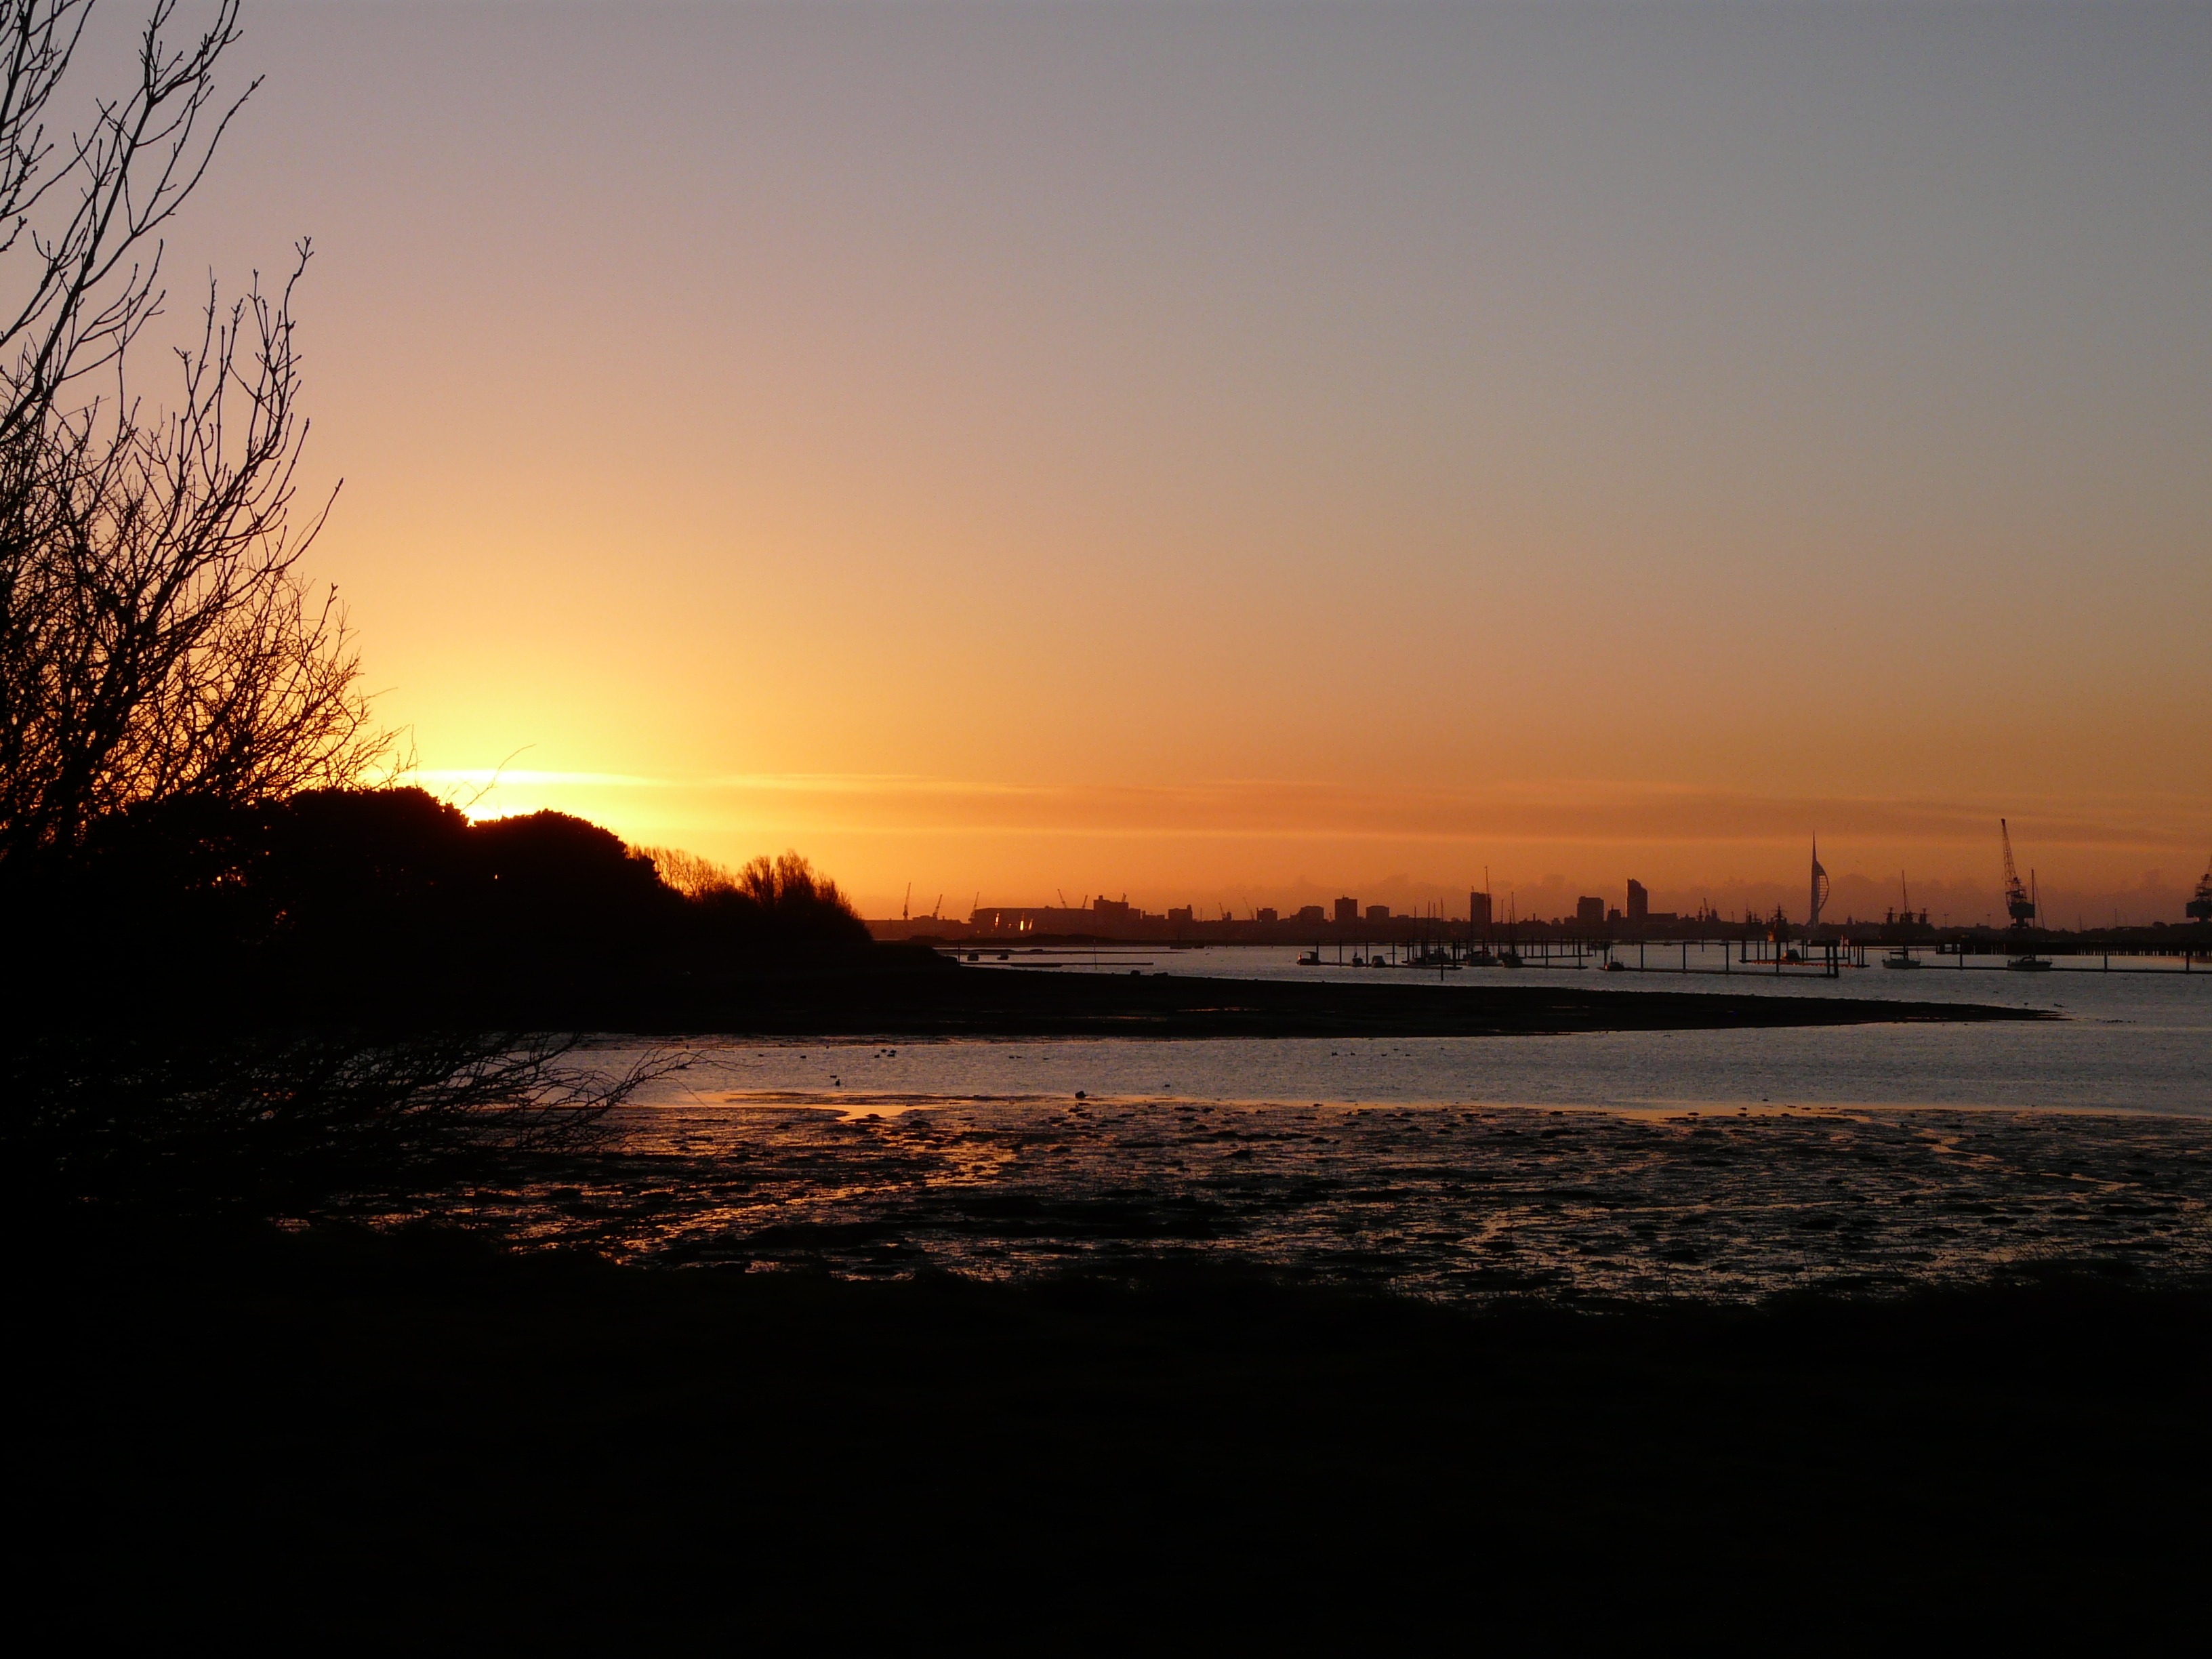
beach, landscape, sea, coast, ocean, horizon, light, cloud, sun, sunrise, sunset, sunlight, morning, shore, wave, view, dawn, atmosphere, beam, dusk, idyllic, tranquility, evening, twilight, orange, golden, reflection, relax, tranquil, scenic, peaceful, scenery, weather, calm, bay, romantic, freedom, majestic, illuminated, sunny, vivid, beams, serenity, rays, amazing, scene, dramatic, sundown, spectacular, illumination, sunbeam, hampshire, burst, afterglow, breathtaking, portchester